Madhushala

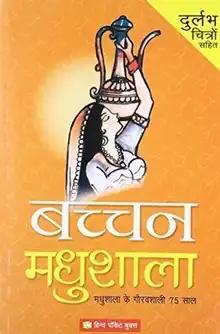

Madhushala (The Tavern/The House of Wine) is a book of 135 "quatrains": verses of four lines (Ruba'i) by Hindi poet and writer Harivansh Rai Bachchan (1907–2003). The highly metaphorical work is still celebrated for its deeply Vedantic and Sufi incantations and philosophical undertones and is an important work in the Chhayavaad (Neo-romanticism) literary movement of early 20th century Hindi literature.